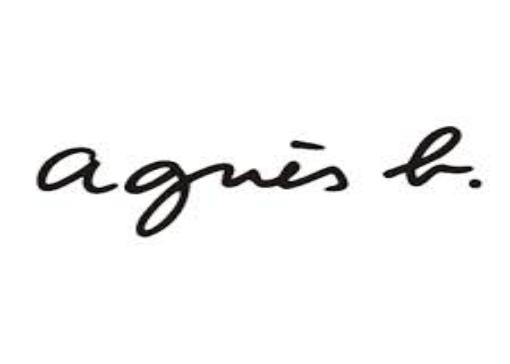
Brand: Agnes b
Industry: Clothes